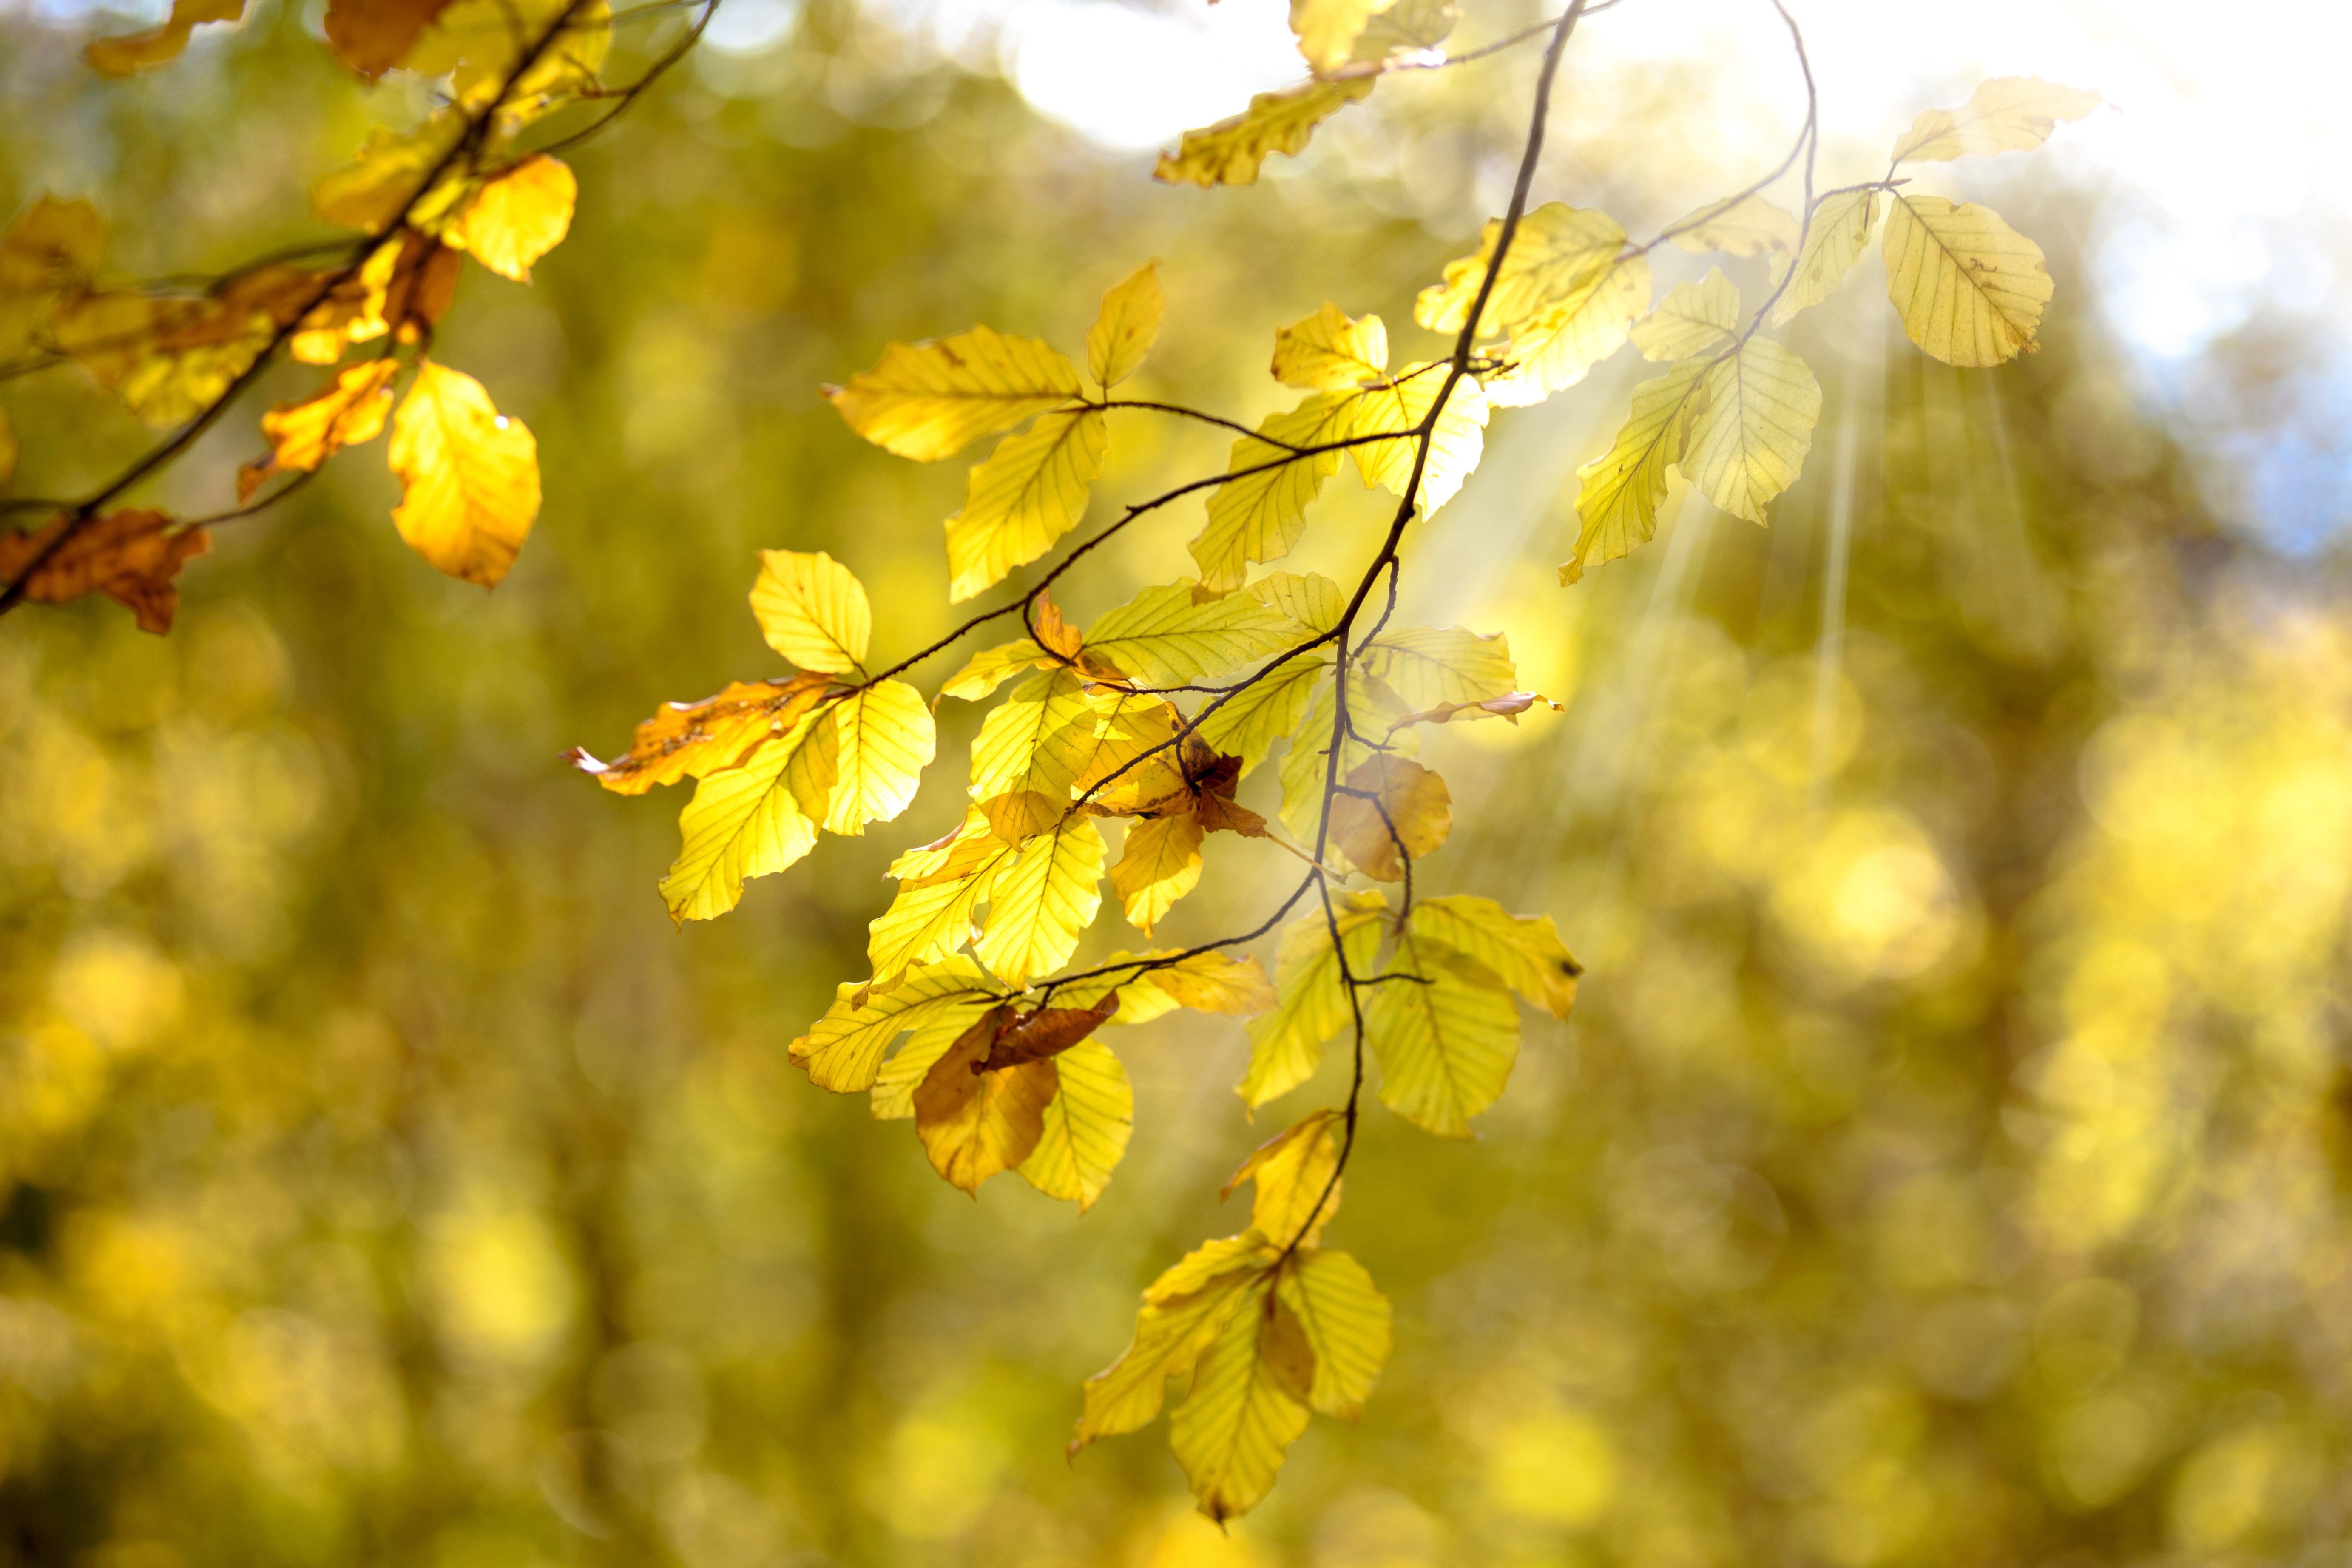
tree, nature, forest, branch, blossom, light, bokeh, plant, sunlight, leaf, flower, clear, foliage, orange, food, produce, color, autumn, park, yellow, season, sunny, gold, deciduous, beauty, beautiful, november, the sun, clone, the background, the rays, flowering plant, a summary of the, maidenhair tree, on the outside of the, woody plant, land plant